Marching band

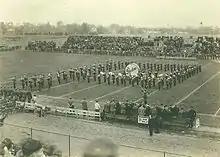
The first marching band formation, the Purdue All-American Marching Band "P Block"

Instruments have been frequently used on the battlefield (for example the Iron Age carnyx and the medieval Ottoman military band) but the modern marching band developed from European military bands formed in the Baroque period, partly influenced by the Ottoman tradition.